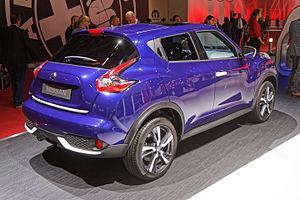
Le Juke est un véhicule de la catégorie crossover du constructeur automobile japonais Nissan. Il est vendu en Europe, en Amérique du Nord ainsi qu'au Japon où il conserve la même appellation. Ce modèle est produit sur plusieurs site en Grande-Bretagne, au Japon, au Mexique, et en Indonésie.